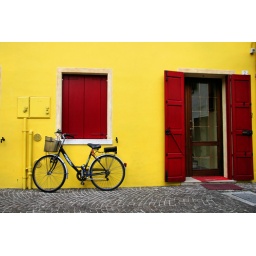
Caorle, an old fishermen's village in the Venice area, where houses and windows have always gaudy colors.